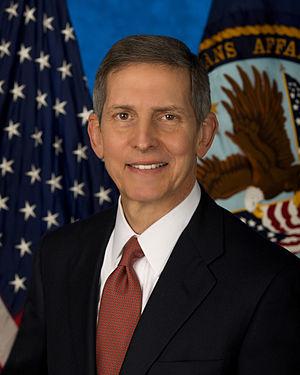
La présidence de Barack Obama, 44ᵉ président des États-Unis, débute le 20 janvier 2009 et s'achève le 20 janvier 2017, après l'élection présidentielle de 2016 à laquelle il ne peut participer, ayant effectué deux mandats.